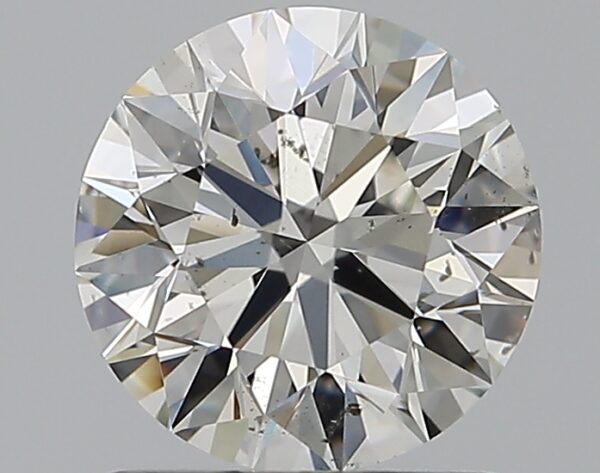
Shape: round
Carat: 1
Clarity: SI1
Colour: I
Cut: EX
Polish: EX
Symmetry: EX
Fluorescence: N
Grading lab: GIA
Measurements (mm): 6.36 x 6.4 x 3.99